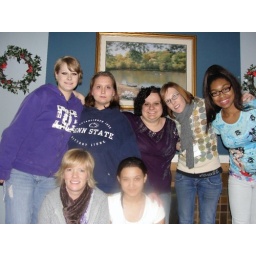
Ministering in a girls home